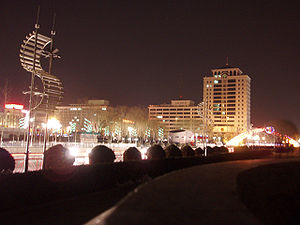
Shijiazhuang / Administration
Shijiazhuang by night
Shijiazhuang er en kinesisk storby som er hovedstad i provinsen Hebei i Kina. Den er en by på præfekturniveau. Befolkningen i selve byen anslås til 1.684.000 mennesker men hele præfekturet har 8,6 millioner indbyggere.